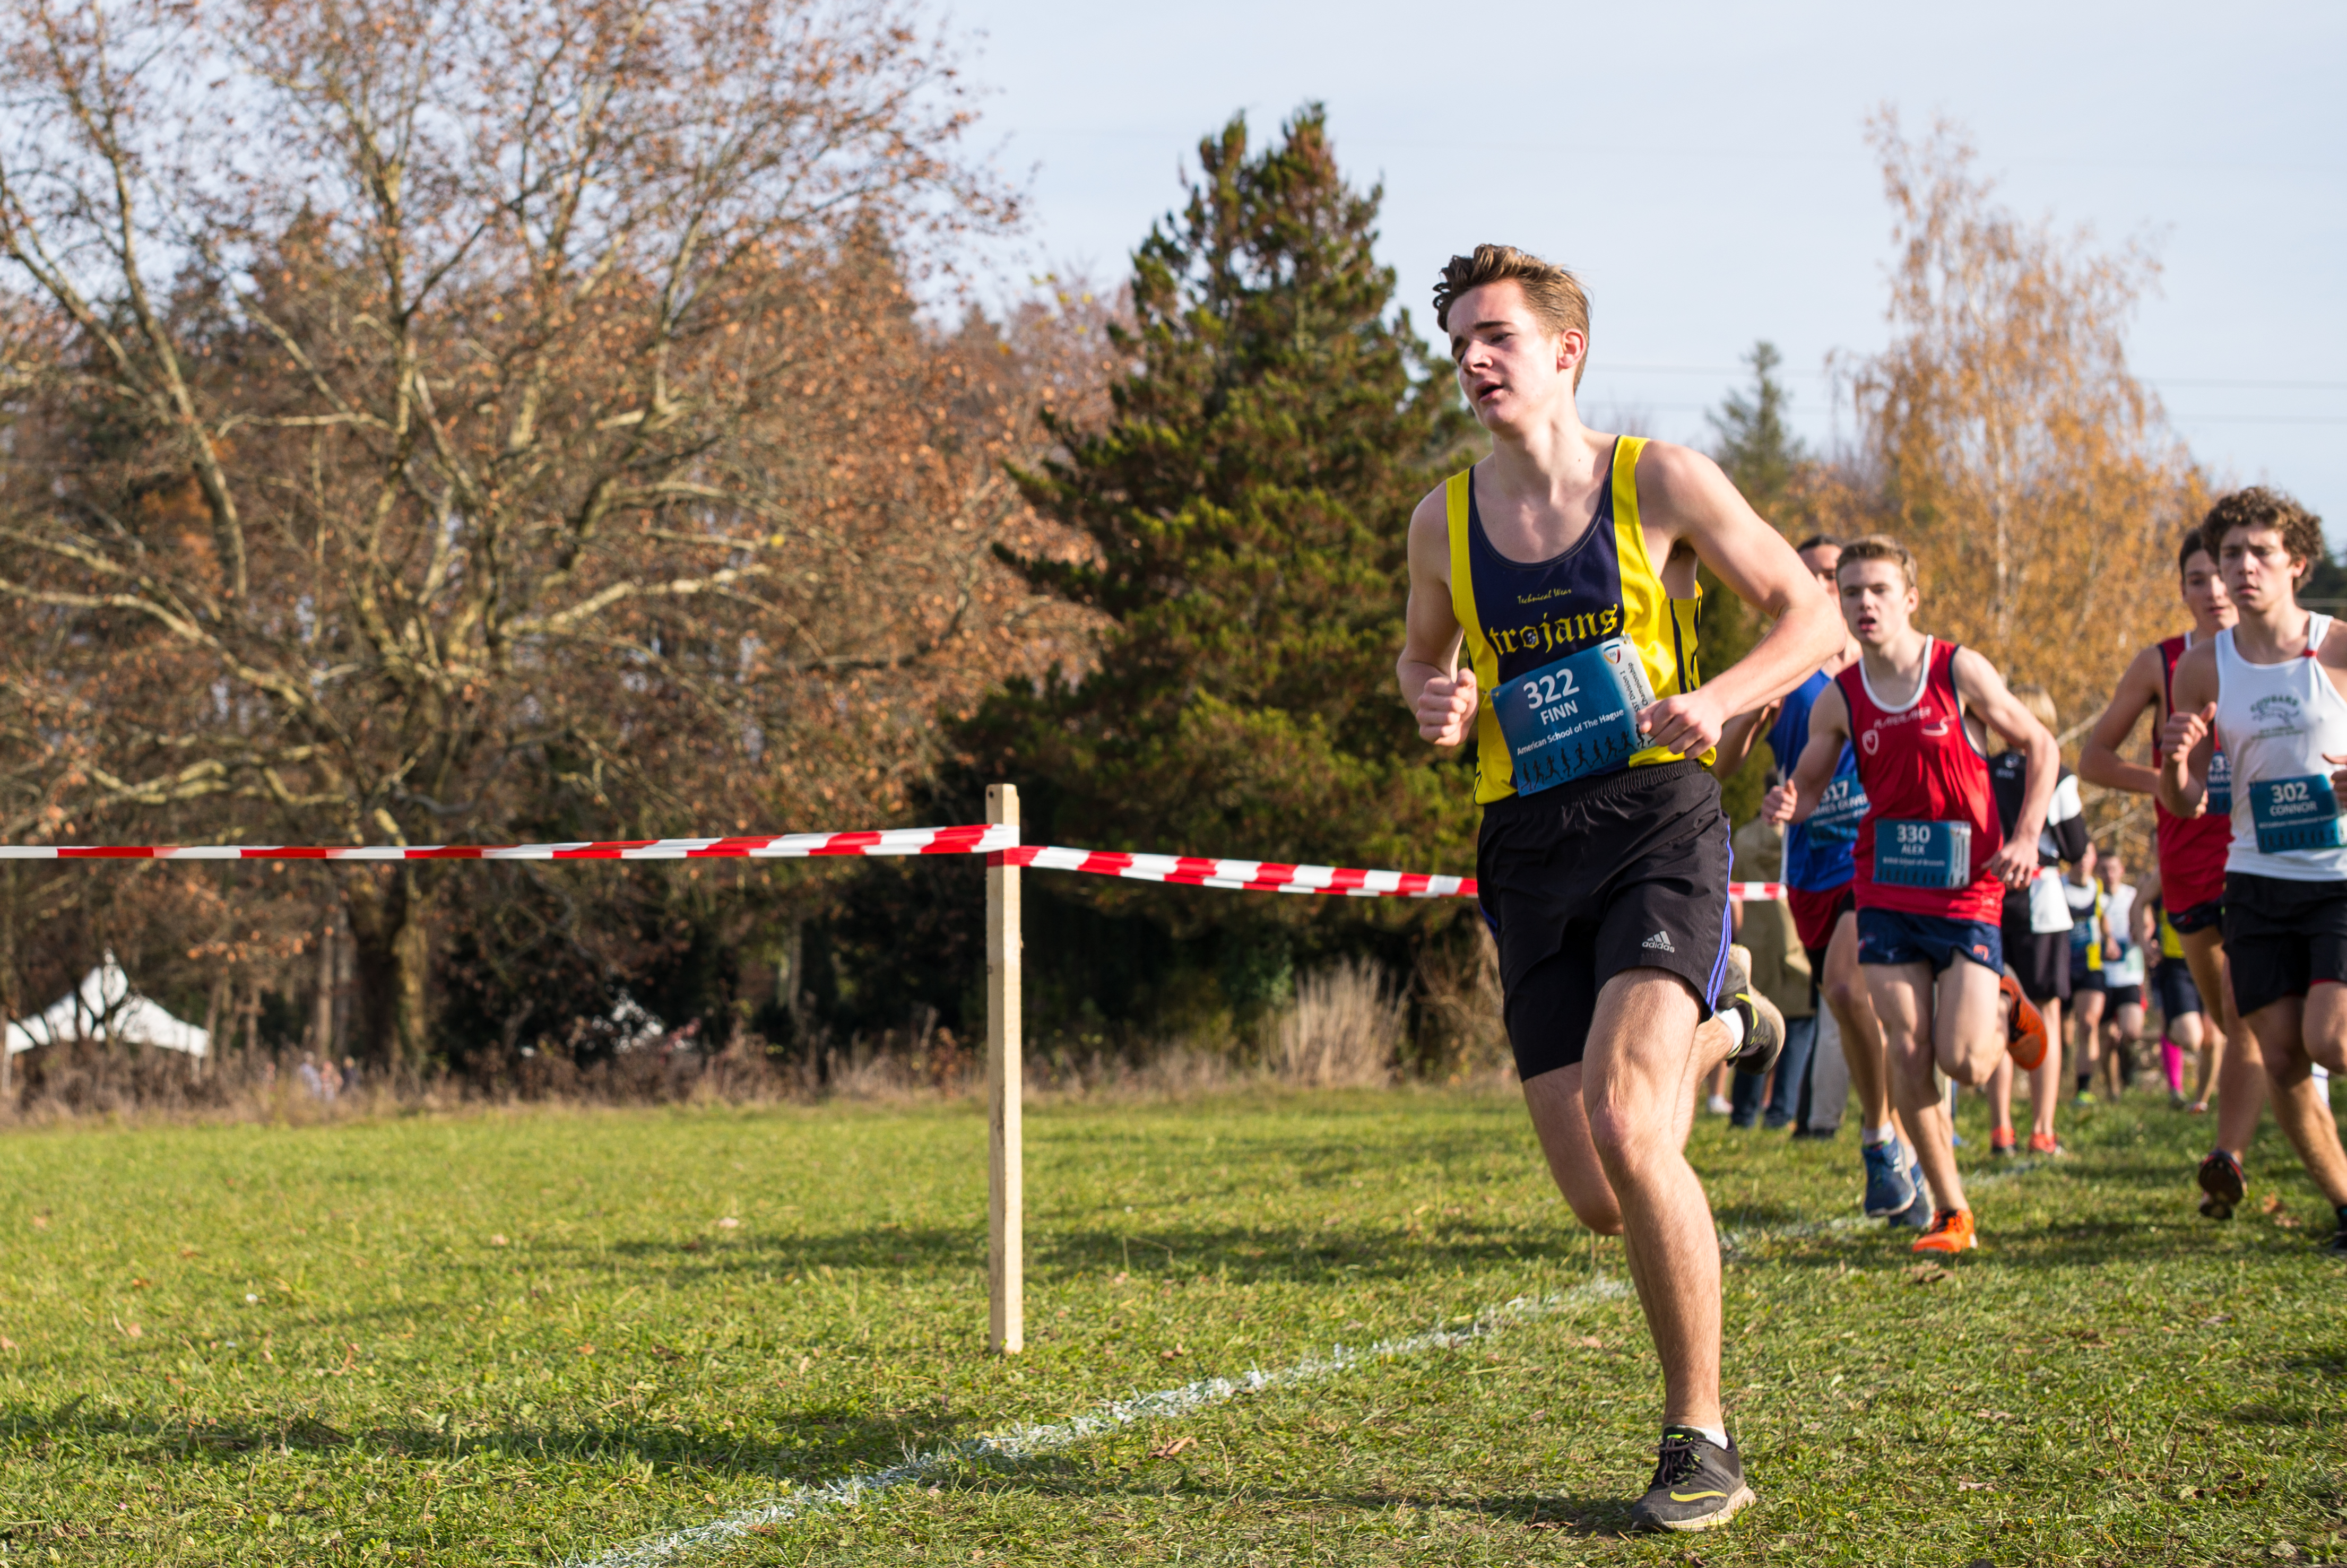
person, trail, running, run, country, recreation, europe, runner, cross, ash, 2015, race, hague, m, american, team, sports, boys, 50, switzerland, school, zurich, runners, endurance, leica, 240, summilux, varsity, athletics, meet, isst, tournament, xc, physical exercise, outdoor recreation, human action, individual sports, endurance sports, ultramarathon, duathlon, cross country running, cross country cycling